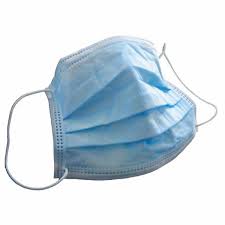
Waste category: trash